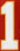
Number: 1